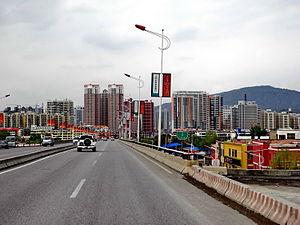
Xining city